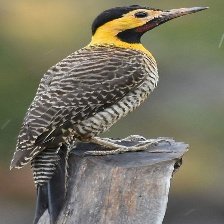
Species: CAMPO FLICKER
Scientific name: COLAPTES CAMPESTRIS